Princess Louise Augusta of Denmark

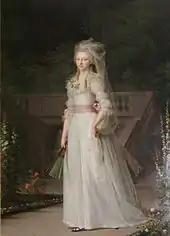
Portrait of Louise Auguste in 1787 by Jens Juel.

In February 1779 the nation's foremost statesman, Chief Minister Andreas Peter Bernstorff, hatched an ingenious plan for the young princess. Since a son of hers could one day ascend the throne, it would be advantageous to arrange a marriage early, and to marry the "half-royal" back into the family, to the Hereditary Prince of Augustenborg. This plan not only had the positive effect of more closely connecting the Danish royal house's two lines, the ruling House of Oldenborg and the offshoot House of Augustenborg, thus discouraging the threat of a breakup of the kingdom, but also the prevention of her marriage into the Swedish royal house.